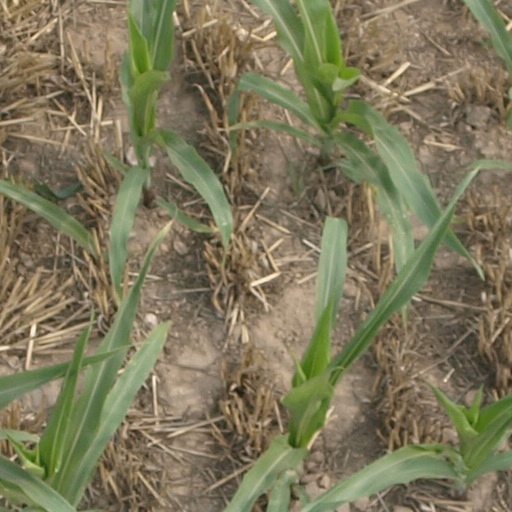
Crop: maize; corn